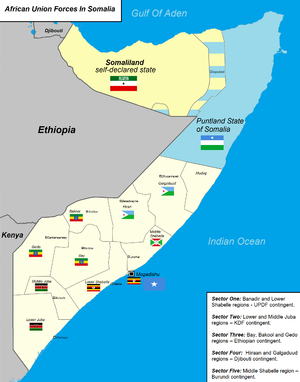
Combien de troupes étrangères sont en Somalie.
La mission de l'Union africaine en Somalie, généralement appelée Amisom, acronyme de l'anglais African Union Mission in Somalia, est une mission régionale de maintien de la paix en Somalie menée par l'Union africaine avec l'aval des Nations unies à la suite de la guerre civile somalienne.